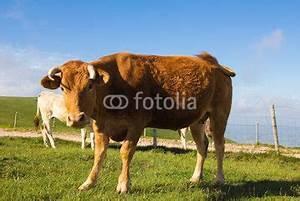
cow